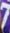
Number: 7